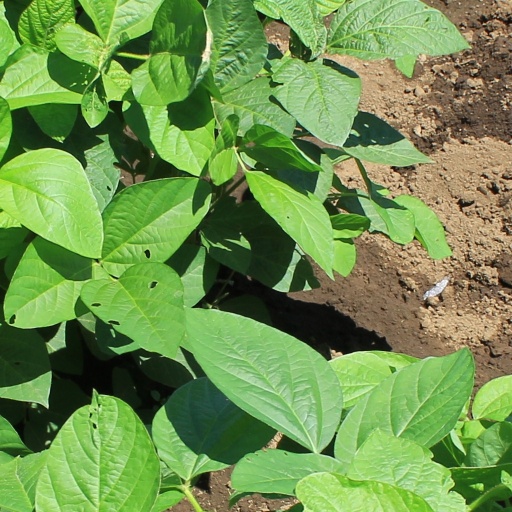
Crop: soybean